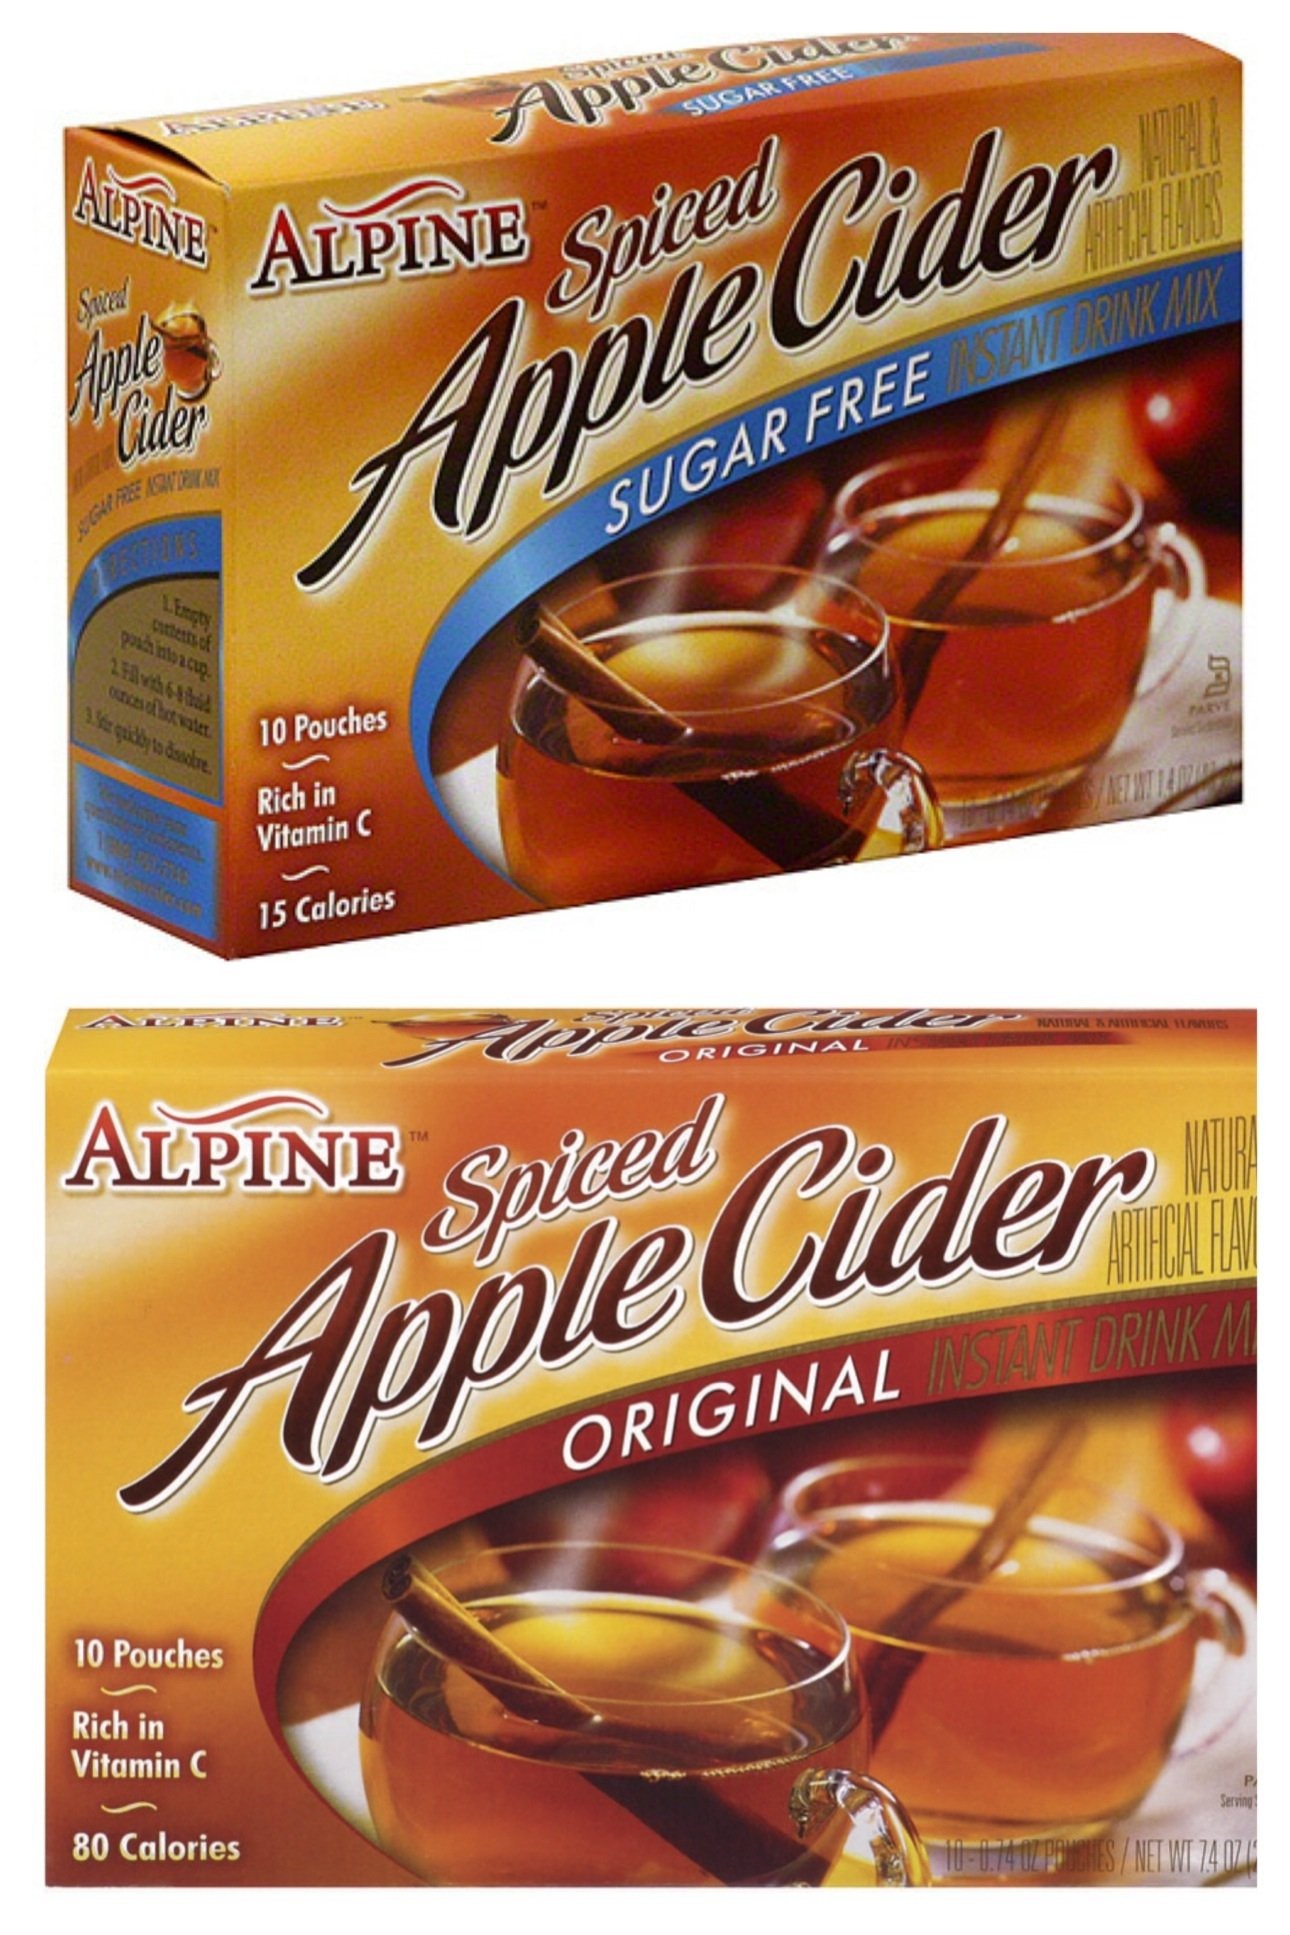
Item Name: Alpine Spiced Cider Apple Bundle, 1 Original and 1 Sugar Free 10-count Box Each (2 Pack)
Bullet Point 1: Pack of 2, 10 count/.74-ounce pouches per box 1 Original Apple and 1 Sugar Free flavored drink mixes
Bullet Point 2: Caffeine-free and fortified with vitamin C
Bullet Point 3: Delicious hot or cold
Product Description: Raise the bar on refreshment with Alpine Sugar Free Spiced Apple Cider. It’s the delicious blend of spicy, tangy goodness that really makes Alpine Sugar Free Spiced Apple Cider Drink Mix a year-round winner. About Alpine: A unique blend of spices and refreshing apple flavor make Alpine Spiced Apple Cider Mix a favorite for any occasion. Unlike coffee, tea and even cocoa, Alpine Spiced Apple Cider Mix is caffeine-free — and fortified with vitamin C. Serve it hot to take the chill off a cold winter day or try it over ice for a refreshing summertime cooler. This versatile mix is a tasty addition to everything from easy-to-make smoothies, desserts, cocktails and more!
Value: 29.6
Unit: Ounce

Price: 11.19